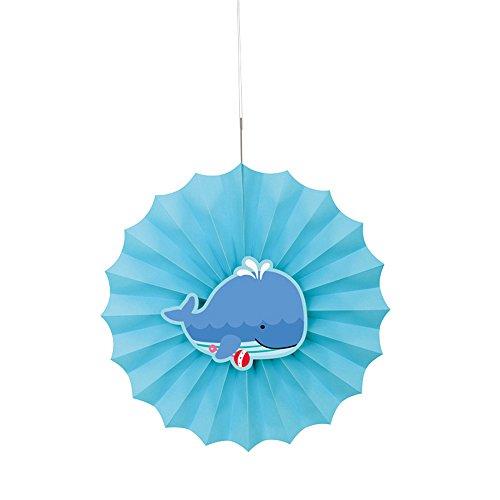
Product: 12" Under the Sea Paper Fan Decoration
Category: Toys & Games | Party Supplies | Balloons
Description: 1 under the sea pals tissue paper decorative fan.
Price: $5.02
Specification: ProductDimensions:0.4x5.5x9inches|ItemWeight:0.8ounces|ShippingWeight:0.8ounces(Viewshippingratesandpolicies)|Manufacturer:Unique|ASIN:B00UG9XTOO|Itemmodelnumber:42419|DatefirstlistedonAmazon:March9,2015